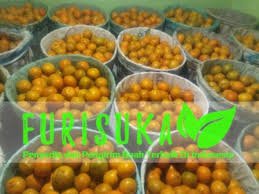
Label: Orange